Rochester subway

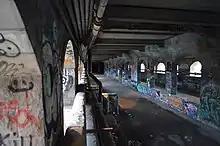
The aqueduct in 2015

In 1976, after the announcement of the fill, the City of Rochester allowed the New York Museum of Transportation to collect the rail from the portion of the line being filled. The former rail is still in use by the museum. In 2010, when the city decided to fill the portion of the tunnel between Brown and the B&O ramp, the museum was allowed to collect the remaining rail, surviving switches and other railroad fixtures from the tunnel.